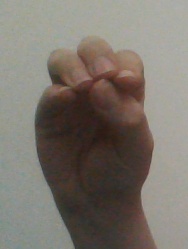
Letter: ha